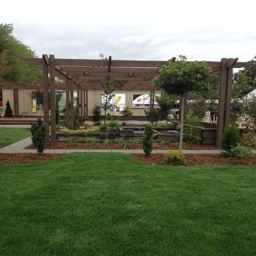
out the back garden from show